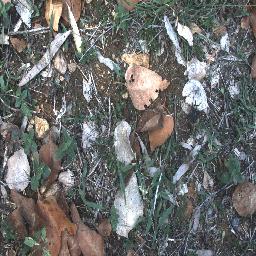
Label: negative